Heidelberg University

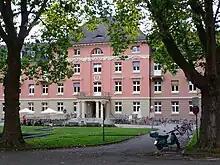
The Bergheim Campus houses Economics and the Social Sciences.

The so-called New University is regarded as the center of the Old Town Campus. It is situated at the "Universitätsplatz" (University Square) in the pedestrian zone, in direct vicinity to the University Library and to the main administration buildings. The New University was officially opened in 1931. Its erection was largely financed by donations of wealthy American families, in line with a fundraising campaign of Jacob Gould Schurman, an alumnus of Heidelberg University and former United States Ambassador to Germany. It houses the new assembly hall, the largest lecture halls, and a number of smaller seminar rooms, mostly used by faculties of humanities and social sciences. Education in humanities and social sciences takes place to a great extent in buildings spread over the ancient part of town, though most are less than ten minutes walk from University Square. The faculties maintain their own extensive libraries and work spaces for students. Seminars and tutorials are usually held in the faculty buildings.